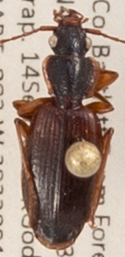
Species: Cymindis cribricollis
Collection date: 2022-09-14
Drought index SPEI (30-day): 0.728
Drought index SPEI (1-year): -0.926
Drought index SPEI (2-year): -1.128